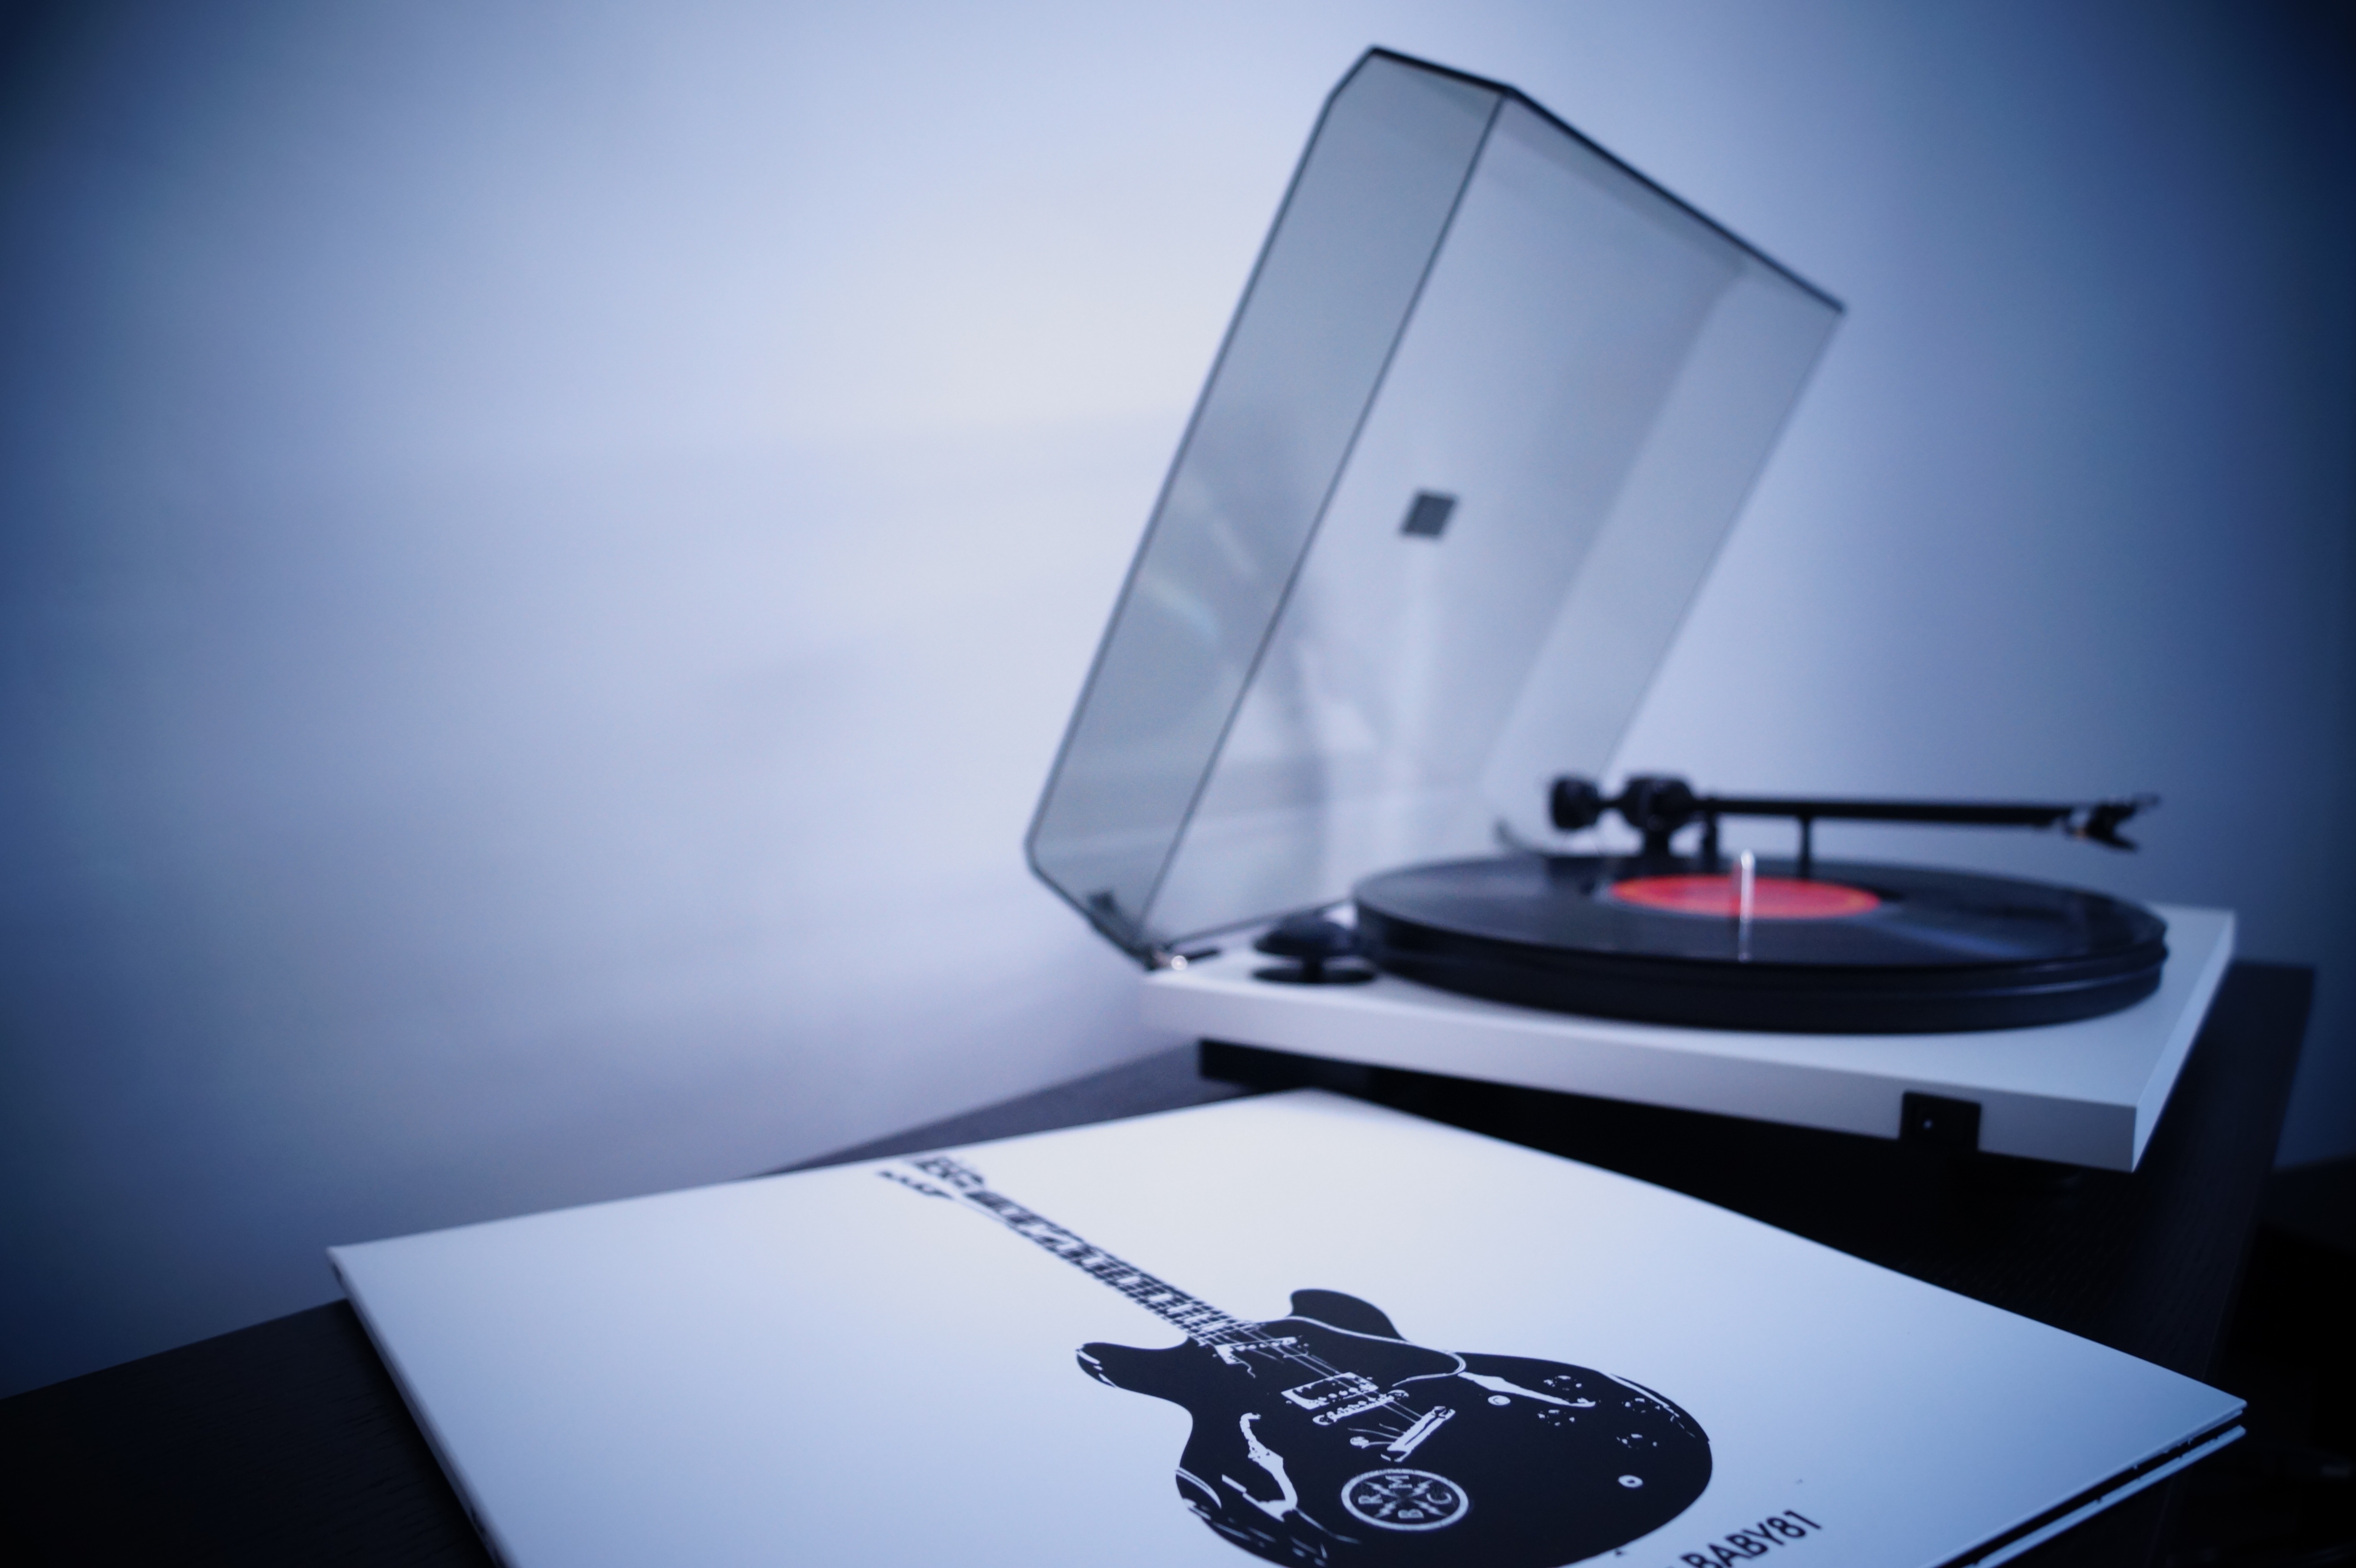
table, rock, record, music, vinyl, technology, vintage, retro, guitar, analog, equipment, spinning, furniture, lighting, player, laser, brand, design, audio, sound, cover, entertainment, disc, hip, old fashioned, hi fi, personal computer, computer monitor, display device, tonearm